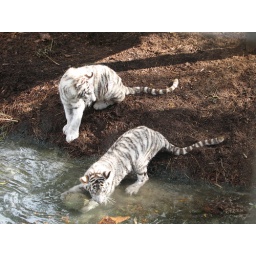
Ooops, the ball goes in the water